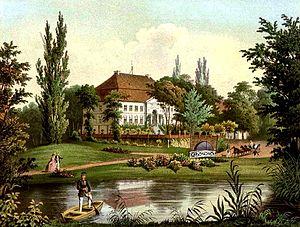
Środa Śląska est une ville de Pologne qui compte 9428 habitants. Elle est le chef-lieu d’un district qui fait partie de la voïvodie de Basse-Silésie.